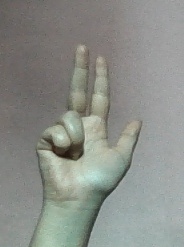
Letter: al